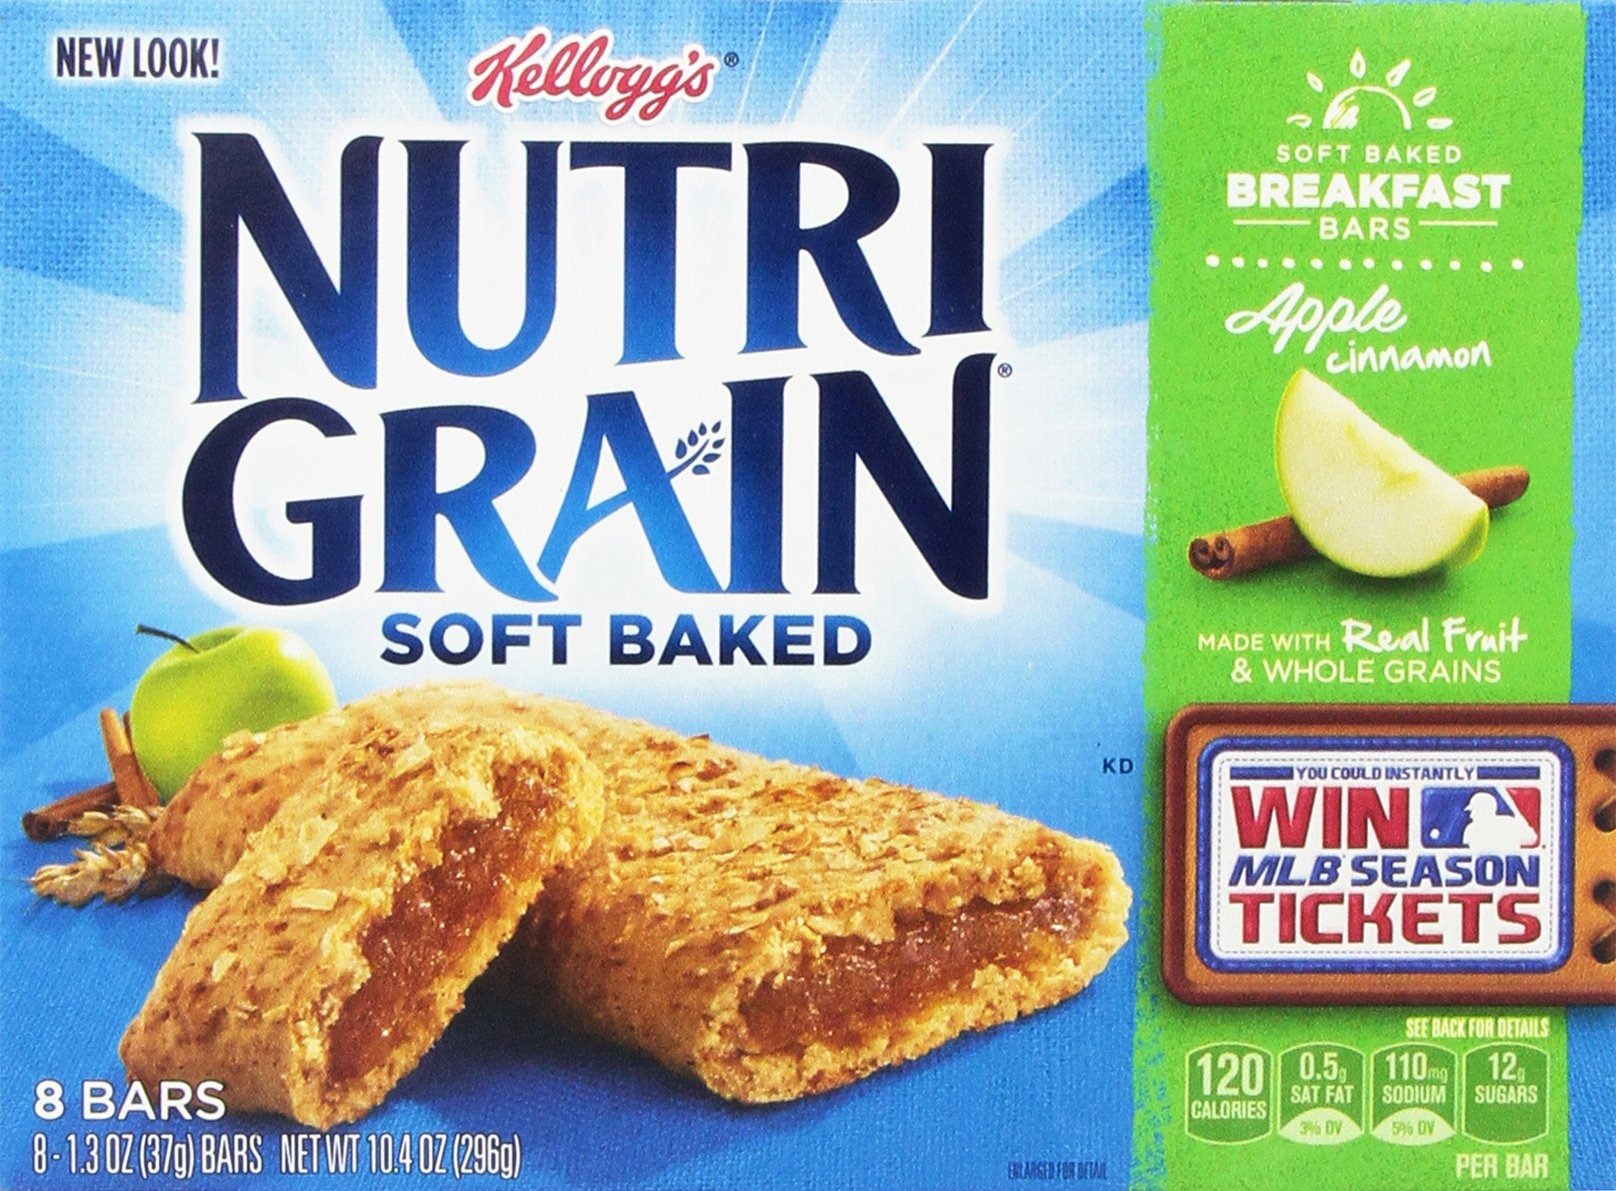
Item Name: Kellogg's Nutri-Grain Cereal Bars (Apple Cinnamon, 10.4 oz, 8-Count Box)
Bullet Point 1: Nutri-Grain Cereal Bars: Ready To Eat Soft Baked Breakfast Bars
Bullet Point 2: Apple Cinnamon Flavor: Sweet And Tasty Apple Cinnamon Flavor
Bullet Point 3: High In Protein: Contains 2g Of Protein To Help Fuel Your Day
Bullet Point 4: Gluten Free: Free Of Gluten Ingredients For A Delicious And Safe Snack
Bullet Point 5: Kellogg's Brand: From The Trusted Kellogg's Brand You Know And Love
Value: 8.0
Unit: Count

Price: 3.39